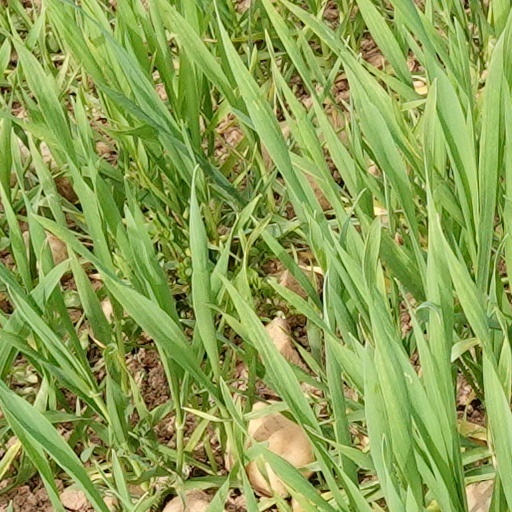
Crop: wheat